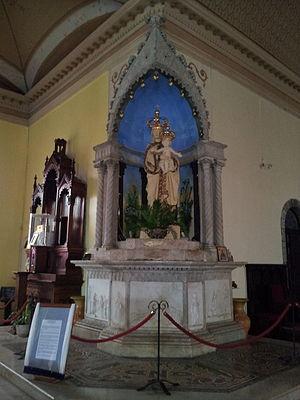
Notre-Dame de la Délivrande
L'église Notre-Dame de la Délivrande est une église catholique située au Morne-Rouge, en France.